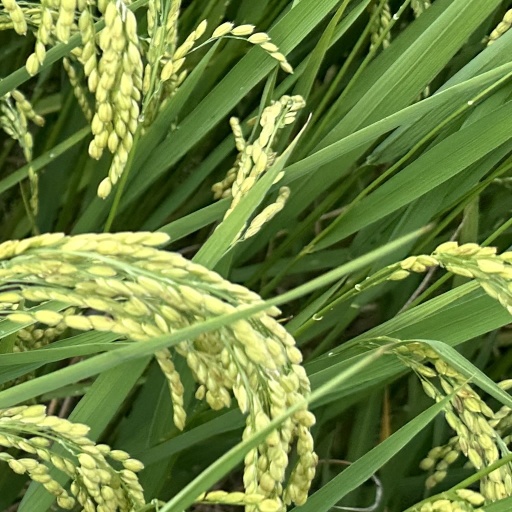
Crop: rice